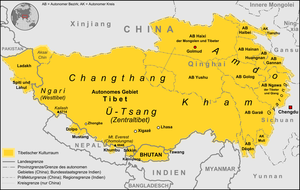
Le Tibet, ou anciennement Thibet, est une région de plateau située au nord de l'Himalaya en Asie, habitée traditionnellement par les Tibétains et d'autres groupes ethniques et comportant également une population importante de Hans et de Huis. Le Tibet est le plateau habité le plus élevé de la planète, avec une altitude moyenne de 4 900 m.
Les définitions du Tibet varient en fonction de l'angle géographique, ethnique, culturel, historique ou politique sous lequel ce territoire est abordé.
Gyarong est une zone historique de la partie orientale de la région tibétaine du Kham, à l’endroit où le plateau du Tibet donne sur les gorges des rivières Dadu He et Min Jiang, juste avant la sortie dans le bassin-rouge de la province du Sichuan. Gyarong fait partie aujourd'hui majoritairement du district autonome de Ngawa des Tibétains et des Qiang.